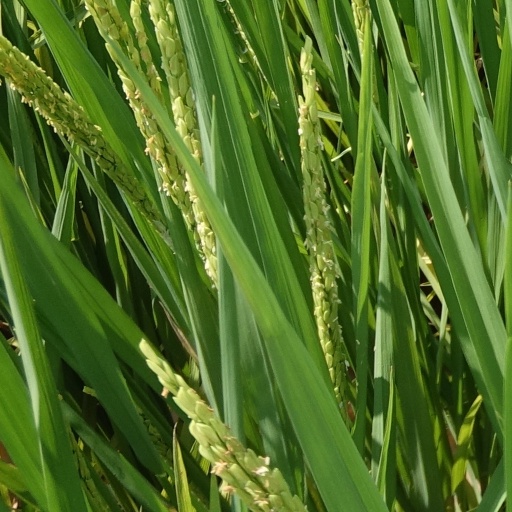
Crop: rice